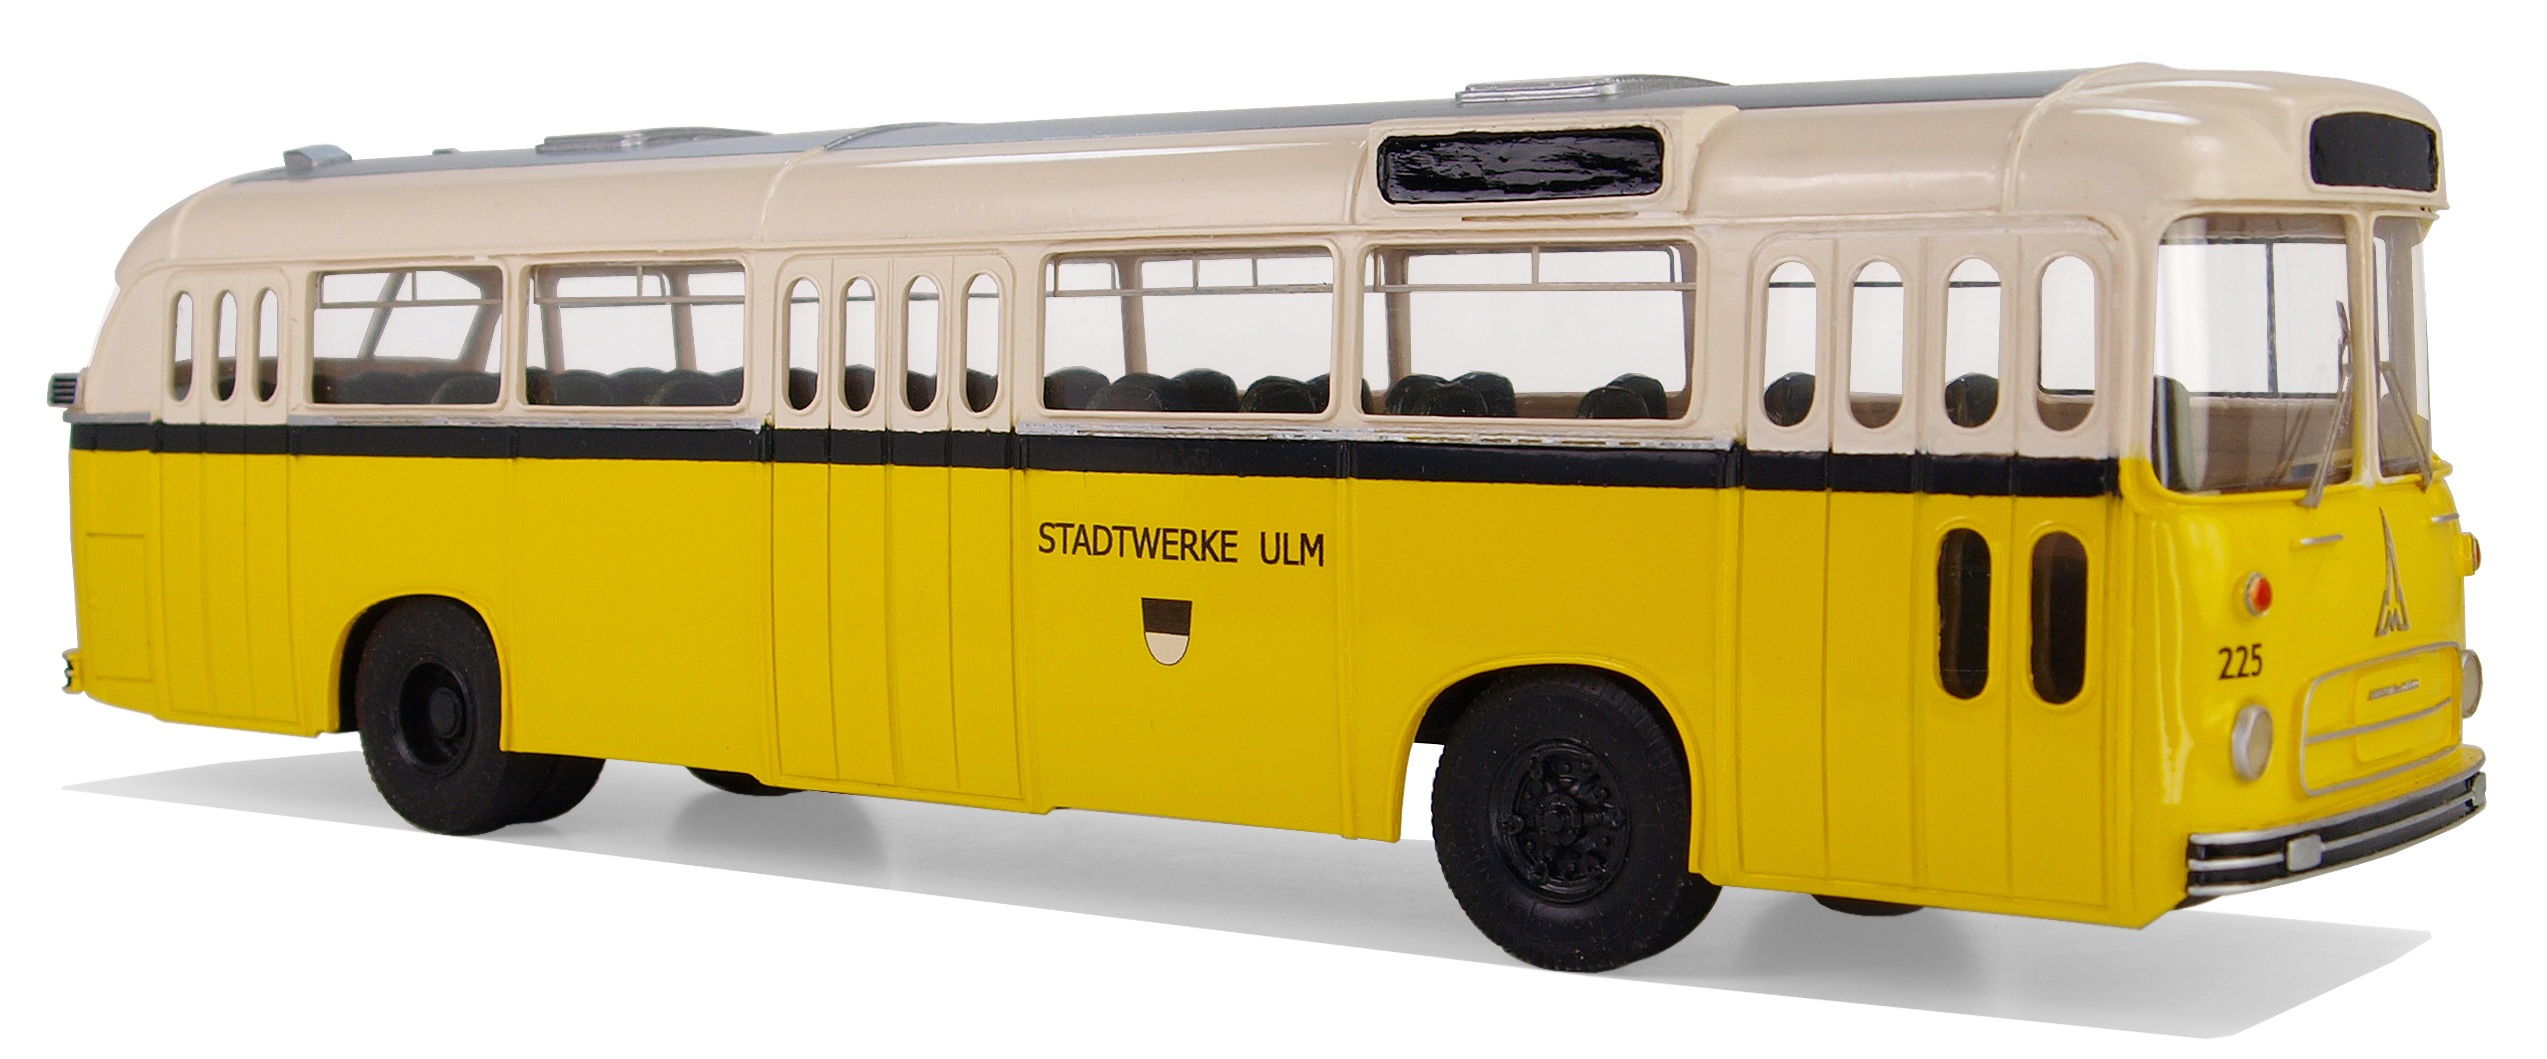
model, vehicle, leisure, city bus, bus, lines, oldtimer, buses, trolleybus, model buses, model cars, collect, travel and line coach, models, hobby, minibus, ulm, commercial vehicle, model car, magirus deutz, double decker bus, school bus, land vehicle, type 2 ls saturn, 50 60ziger years, mode of transport